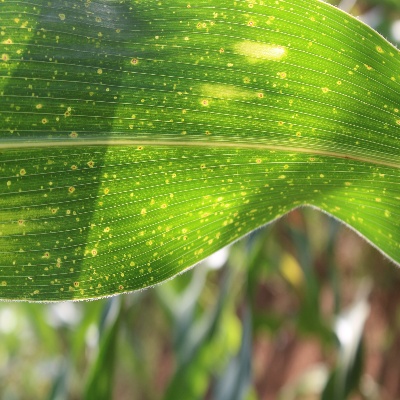
Crop: Maize
Condition: leaf spot